Semper Supra (march)

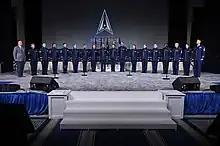
Members of the United States Air Force Band and a guest singer give the first public performance of "Semper Supra" at National Harbor, Maryland, on September 20, 2022.

Singer-songwriter James Teachenor, a former member of the United States Air Force Band at the United States Air Force Academy, wrote the lyrics and composed the melody for "Semper Supra". Upon the creation of the Space Force in December 2019, he began working with the Chief of Space Operations, General John W. "Jay" Raymond, to start the process of writing the song. He explained, "The song was a long work in progress because I wanted it to encompass all the capabilities that the Space Force offers and its vision."